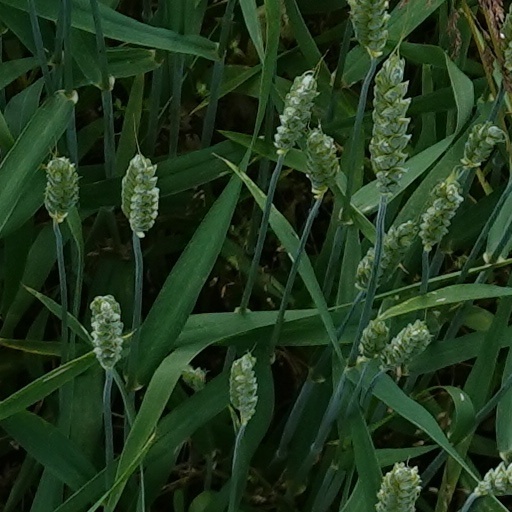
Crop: wheat